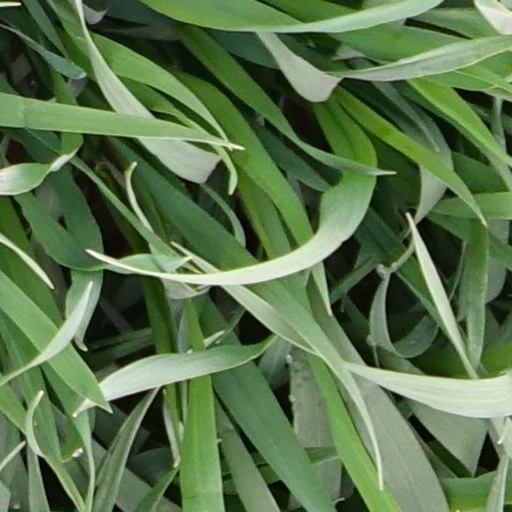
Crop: wheat